Máximo Castillo

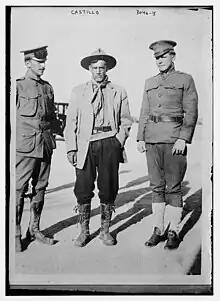
General Maximo Castillo

General Máximo Castillo (1864–1919) was a brigadier general in the Mexican Revolution (ca. 1910-1920) who fought for agrarian reform in Northern Mexico. Castillo was born poor and worked as an itinerant farm worker for part of his life. Upon returning to his native Chihuahua, Castillo joined the Mexican Revolution and became Francisco Madero's personal bodyguard. Disillusioned by the slowness of Madero's reforms once he gained power, Castillo quickly joined the armed opposition to the Madero government. He was imprisoned in the United States after the government had accused him of sabotaging a train. In his internment, he wrote a series of memoirs which form the basis from which historians study his life today. He died at the age of 55.